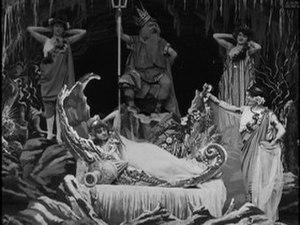
Image du film La Sirène (1904) de George Méliès
La Sirène est un film de Georges Méliès sorti en 1904 au début du cinéma muet.